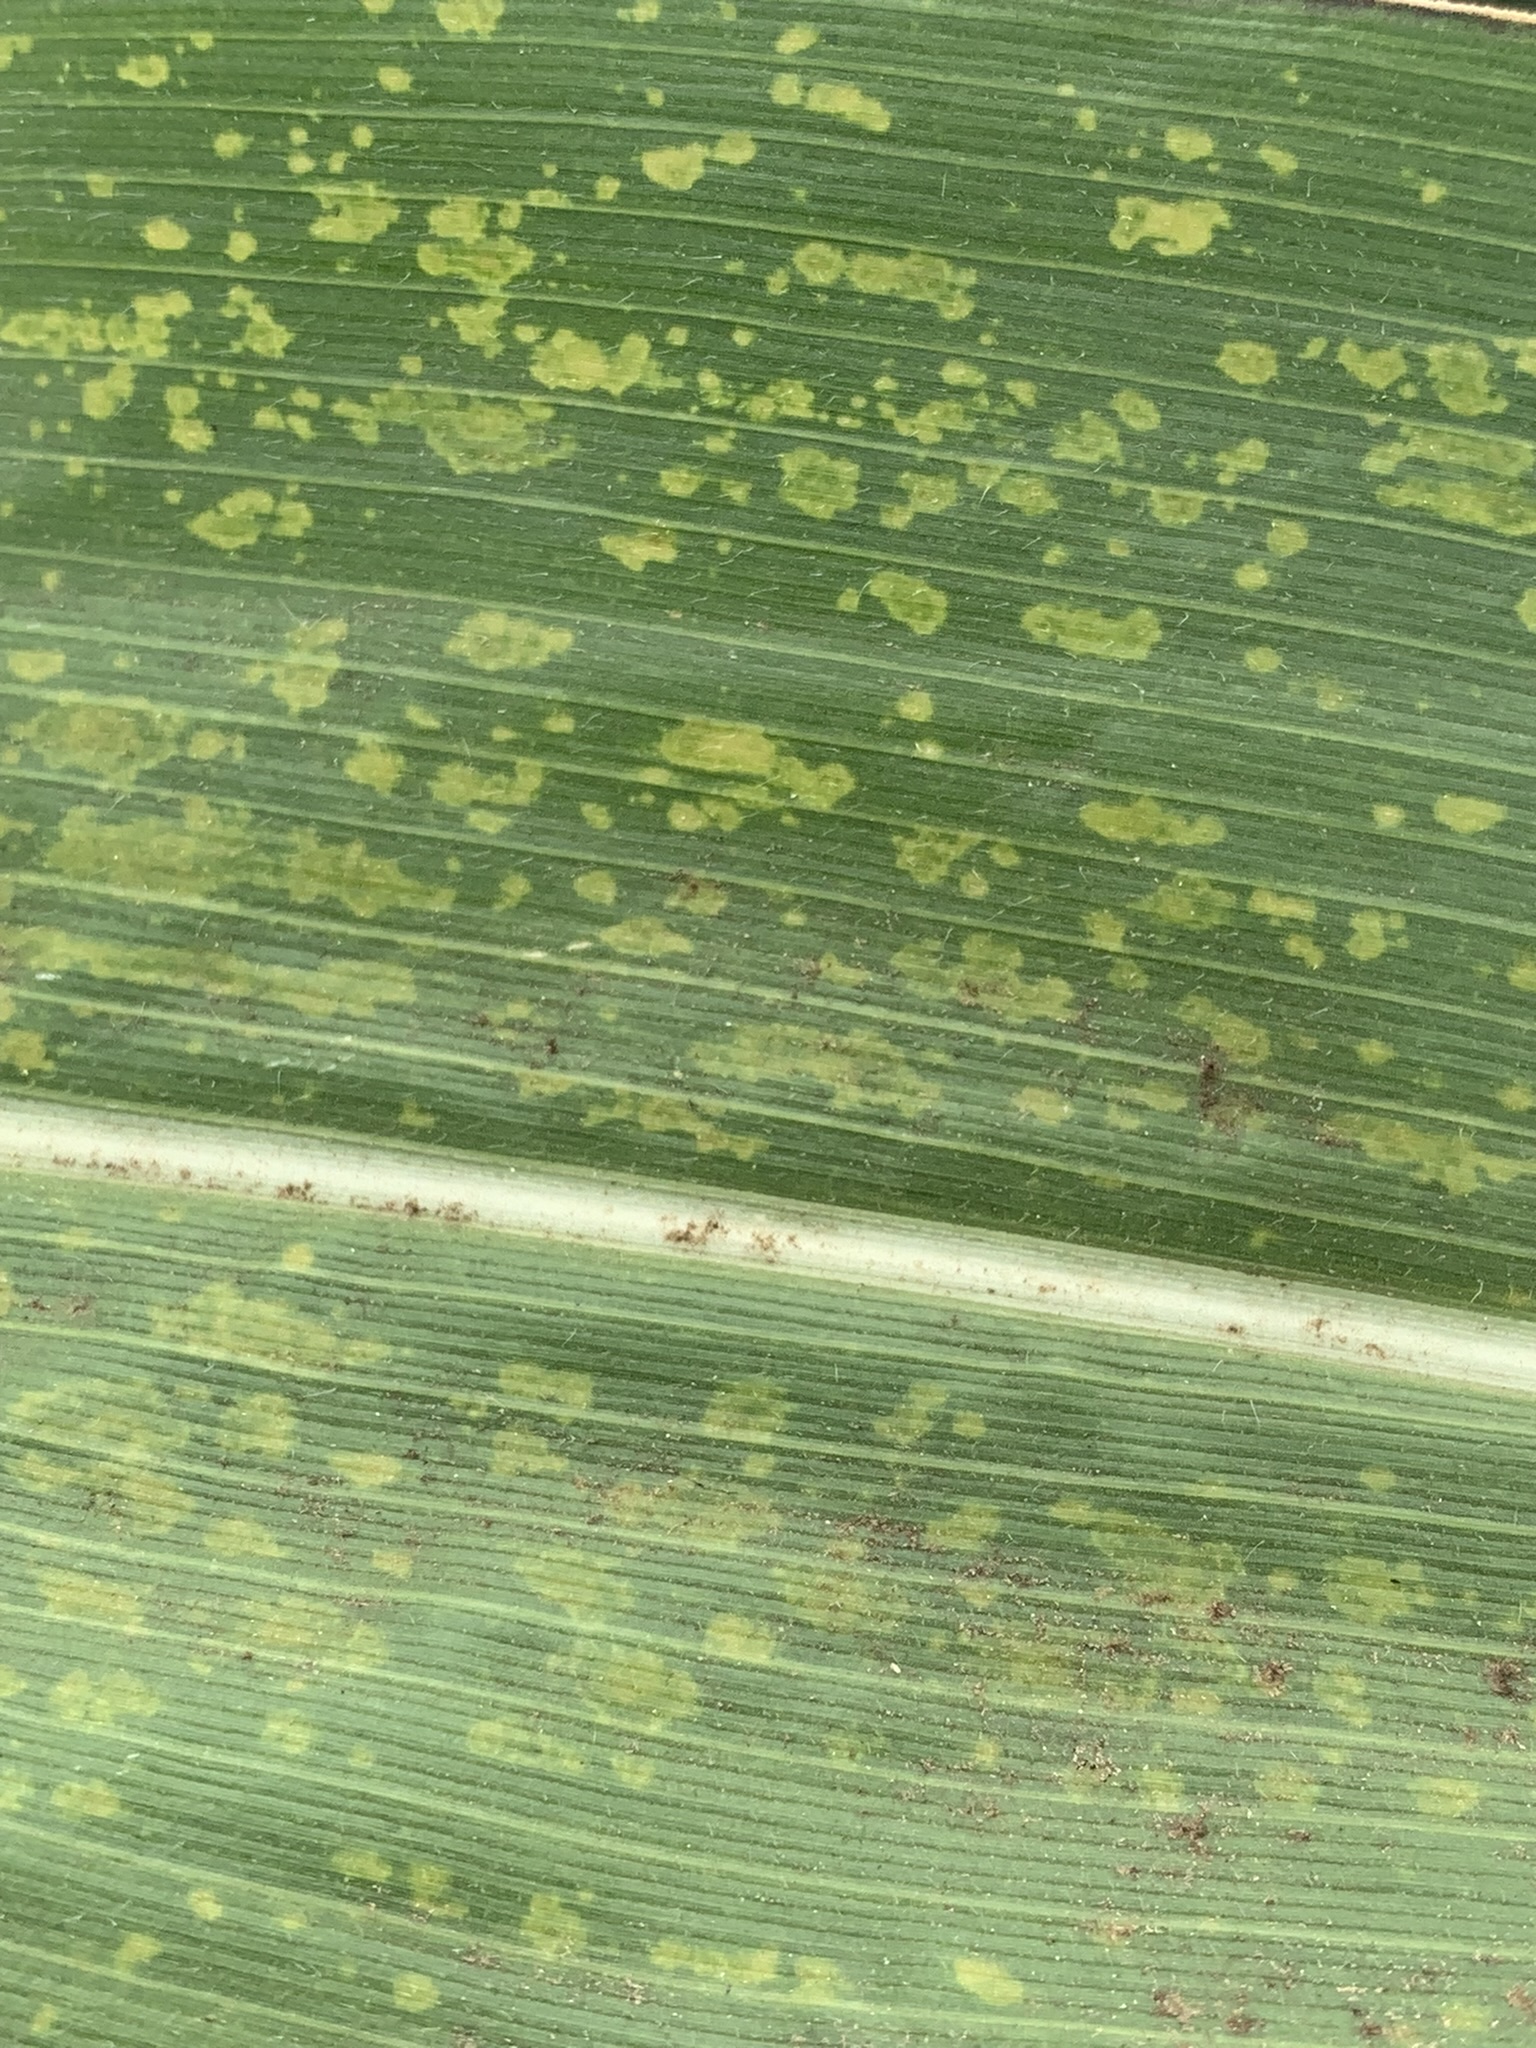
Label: MLN